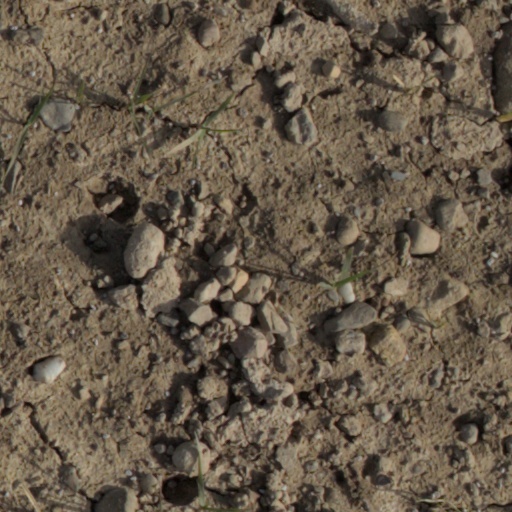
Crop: wheat